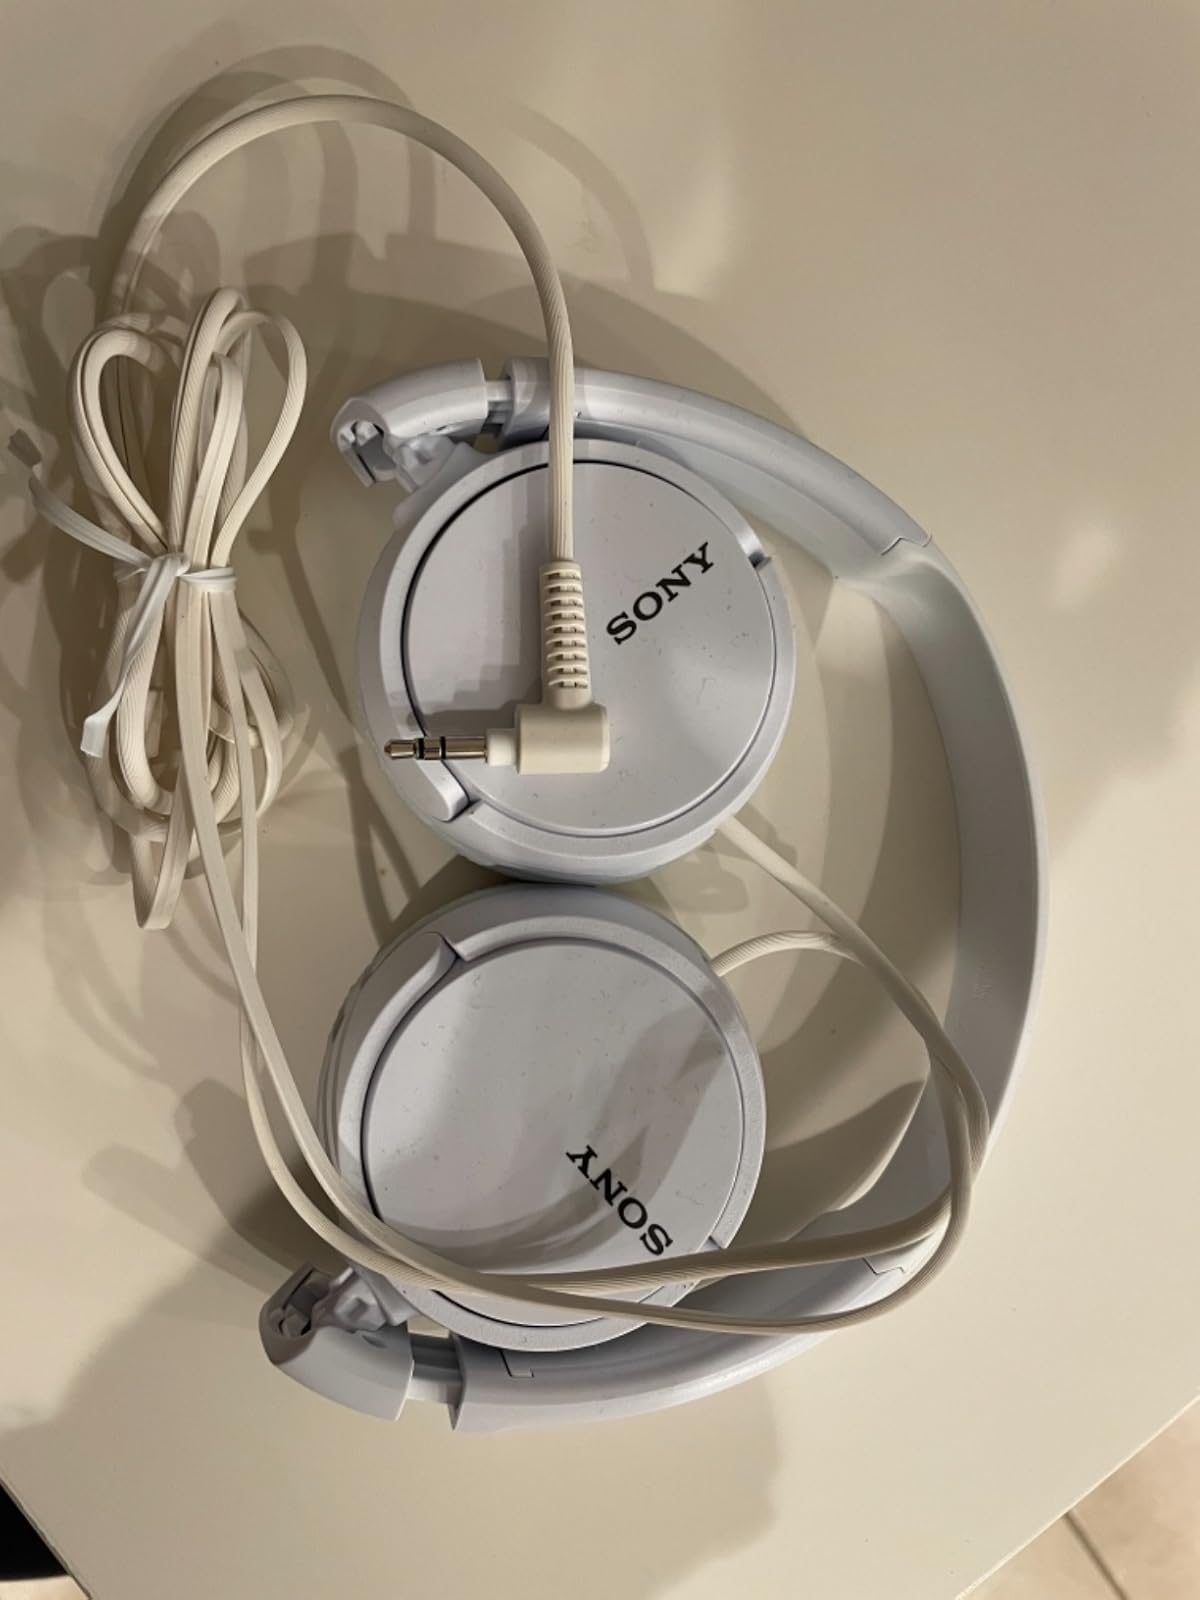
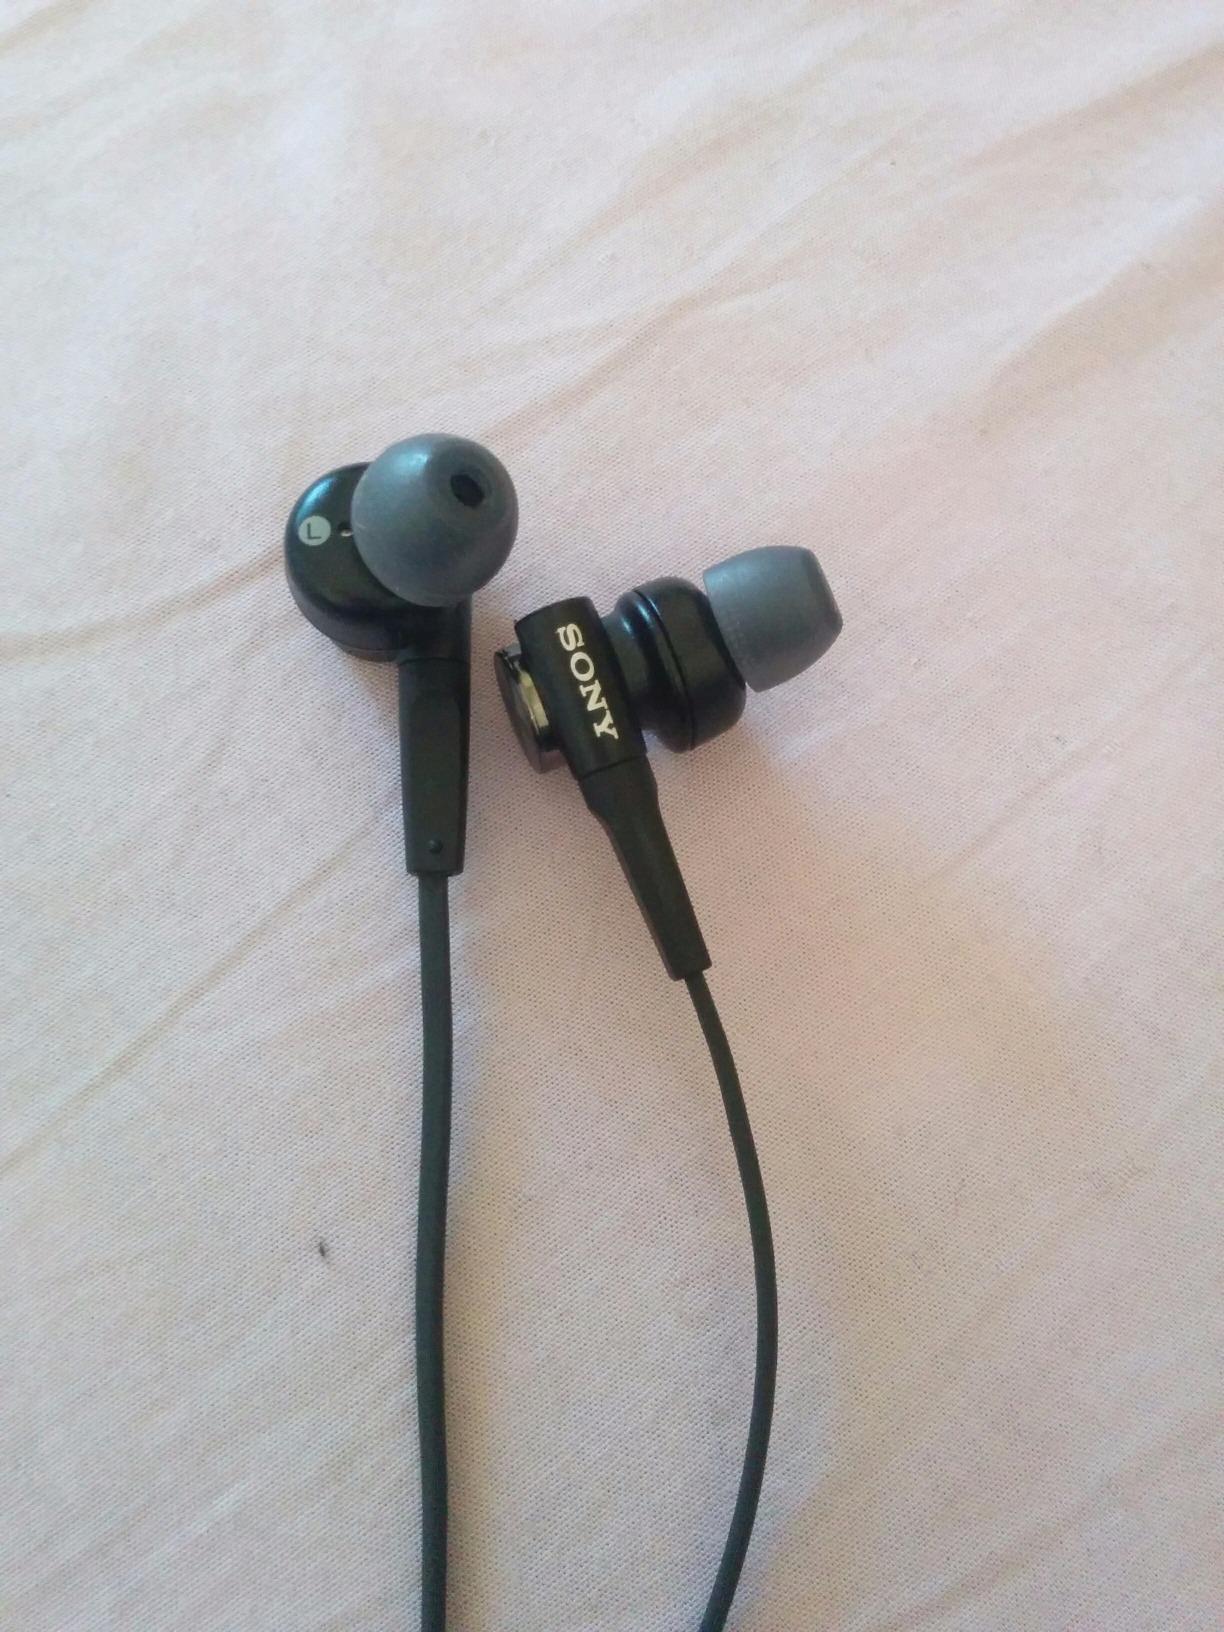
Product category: headphones
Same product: no